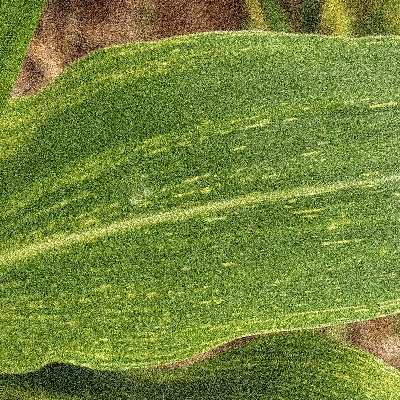
Label: Corn_(Maize)___Maize_Streak_Virus